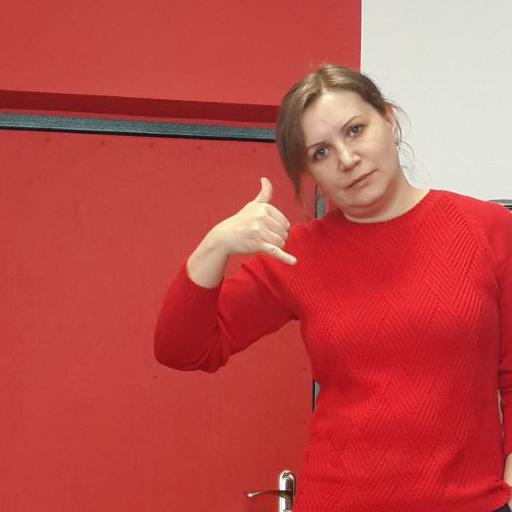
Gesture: call